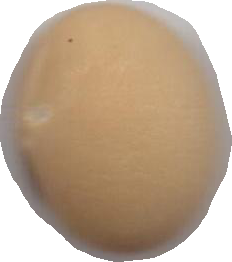
Variety: Anjasmoro